Tzvi Ashkenazi

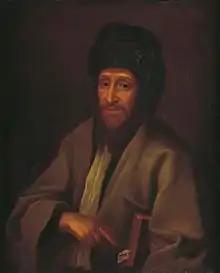
Oil portrait of R. Tzvi Hirsch Ashkenazi painted in 1714, during his visit to England. The portrait is currently held at the Jewish Museum London.

Tzvi Hirsch ben Yaakov Ashkenazi (1656 – 2 May 1718), known as the Hakham Tzvi after his responsa by the same title, served for some time as rabbi of Amsterdam. He was a resolute opponent of the followers of the self-proclaimed messiah, Sabbatai Zevi. He had a chequered career due to his independence of character. He visited many lands, including England, where he wielded much influence. His responsa are held in high esteem.